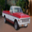
Label: pickup_truck